Dirty River Derby

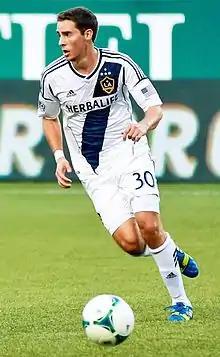
Top scorer, Chandler Hoffman

Louisville and Cincinnati faced each other in their first non-USL match on May 31, 2017, when they met in the third round of the 2017 U.S. Open Cup, again hosted in Cincinnati. Although Djiby's six-game suspension (originating from the previous Cincinnati–Louisville match) had not yet ended, he was allowed to play as in-league suspensions do not apply to the U.S. Open Cup. Cincinnati won 1–0, with Djiby scoring the sole goal at the 48th minute.